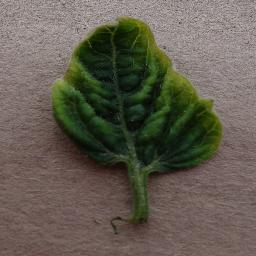
Label: Tomato___Tomato_Yellow_Leaf_Curl_Virus